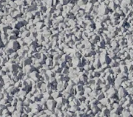
Surface type: gravel